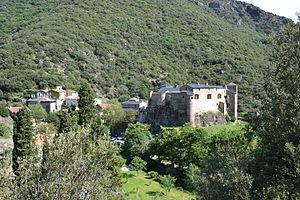
Le village et son château
Roquefère est une commune française, située dans le département de l'Aude en région Occitanie.